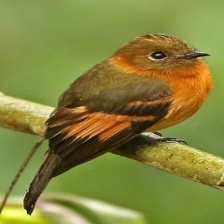
Species: CINNAMON FLYCATCHER
Scientific name: PYRRHOMYIAS CINNAMOMEUS